Youtubers Life

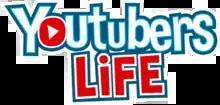
Logo of the game

Youtubers Life is a life and business simulation video game in development by Spain-based independent company U-Play online. The game was released into Steam Early Access in May 2016.